Lichtstern House

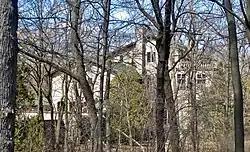

The Lichtstern House is a historic house at 105 S. Deere Park Drive in Highland Park, Illinois. The house was built in 1919 for a businessman named E. Lichtstern. Arthur Heun, a Chicago architect known for designing homes for the upper class, designed the house. Heun's design primarily used Italian Villa architecture, which was inspired by Lichtstern's travels to Italy, but also includes some Prairie School elements. Its overall form, use of segmental arches, and balconies are typical of the Italian Villa style, but its leaded glass windows and overhanging eaves are Prairie School features.